Hagia Triada Cathedral, Piraeus

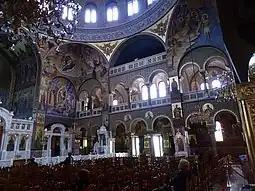
Interior.

The church was built in Byzantine style with a capacity of 3,100 people and an area of 835 square meters on the ground floor. Its large dome contains 40 windows and rests on 8 spherical triangles and 8 large arches. Thanks to the dome's support and its large diameter, it is visible from every point of the church, even from the entrances. Hagia Triada's external doors are made of forged brass. Its ornate marble iconostasis is the work of the Doukas brothers, while the wood-carved doors of the iconostasis are the work of Theophilos Nomikos. The decoration with murals of the church began during the term of Mayor Aristidis Skylitsis, to whom the late industrialist Bodosakis offered a significant sum of money. The Mayor allocated this amount for the purchase of gold leaf necessary for the canonization of the Church.